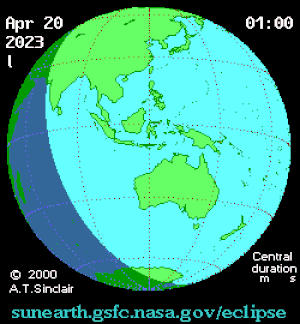
Une éclipse solaire hybride aura lieu le 20 avril 2023.